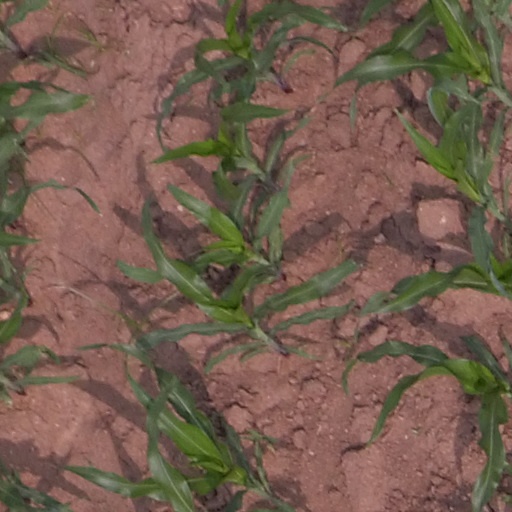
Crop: maize; corn